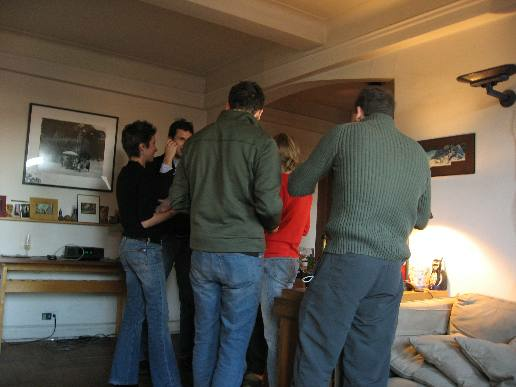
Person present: Yes